Gennady Golovkin

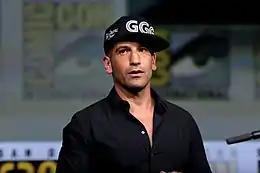
Golovkin's abbreviated nickname, and his catchphrase became trademarks. Jon Bernthal is shown here wearing a recognizable GGG flat brim

In January 2019, Oscar De La Hoya instructed Golden Boy president Eric Gomez to start negotiating a deal for a third fight between Golovkin and Álvarez. Golden Boy had already booked in 4 May, Cinco De Mayo weekend at the T-Mobile Arena. A few days later, Gomez posted on social media, after preliminary talks with Golovkin's team, he felt as though Golovkin did not want a third fight. On 17 January, it was announced that Álvarez would take part in a middleweight unification bout against Daniel Jacobs on 4 May 2019.